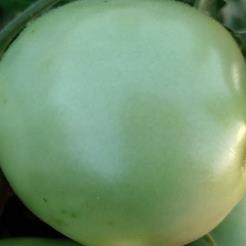
Crop: Tomato
Condition: healthy-fruit